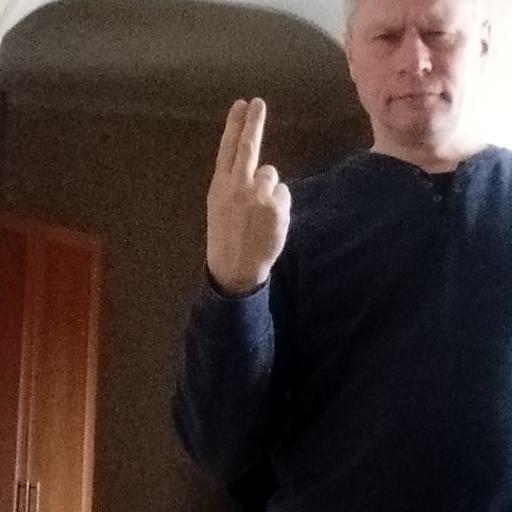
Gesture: two_up_inverted